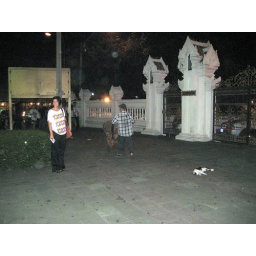
This cat is sleeping in the exact middle of the throroughfare